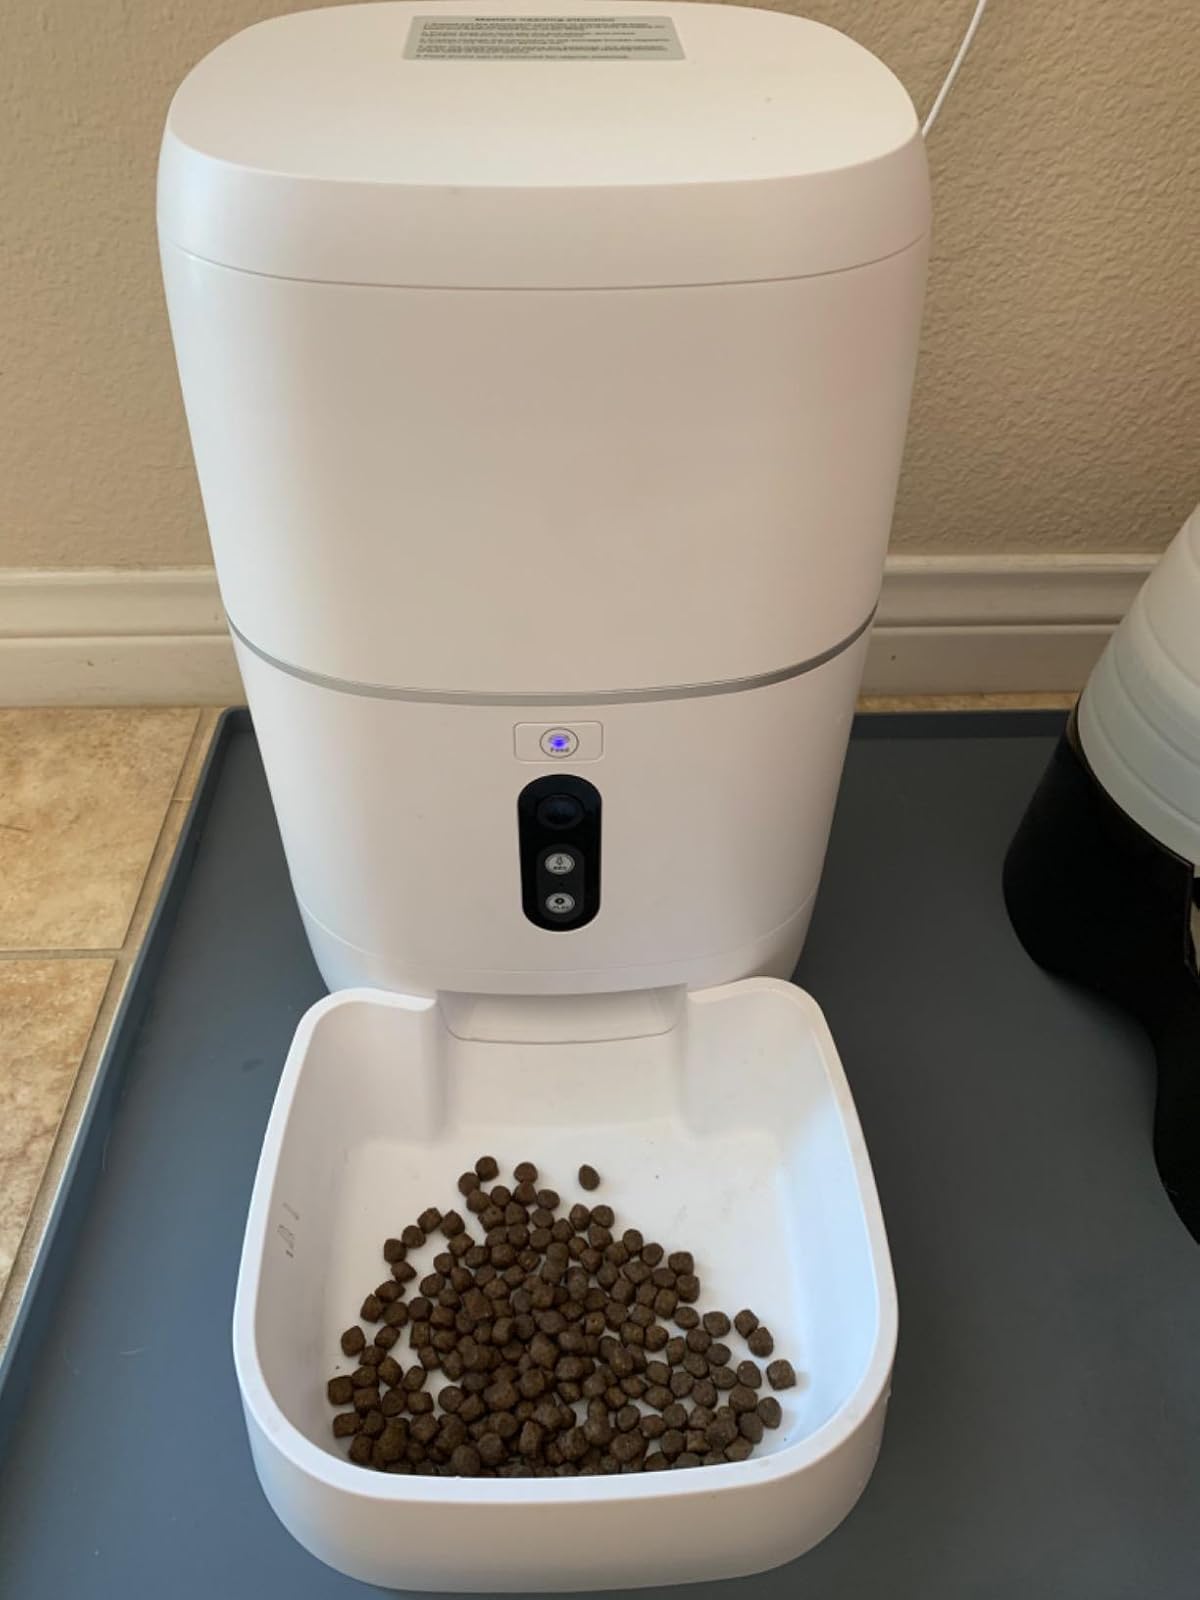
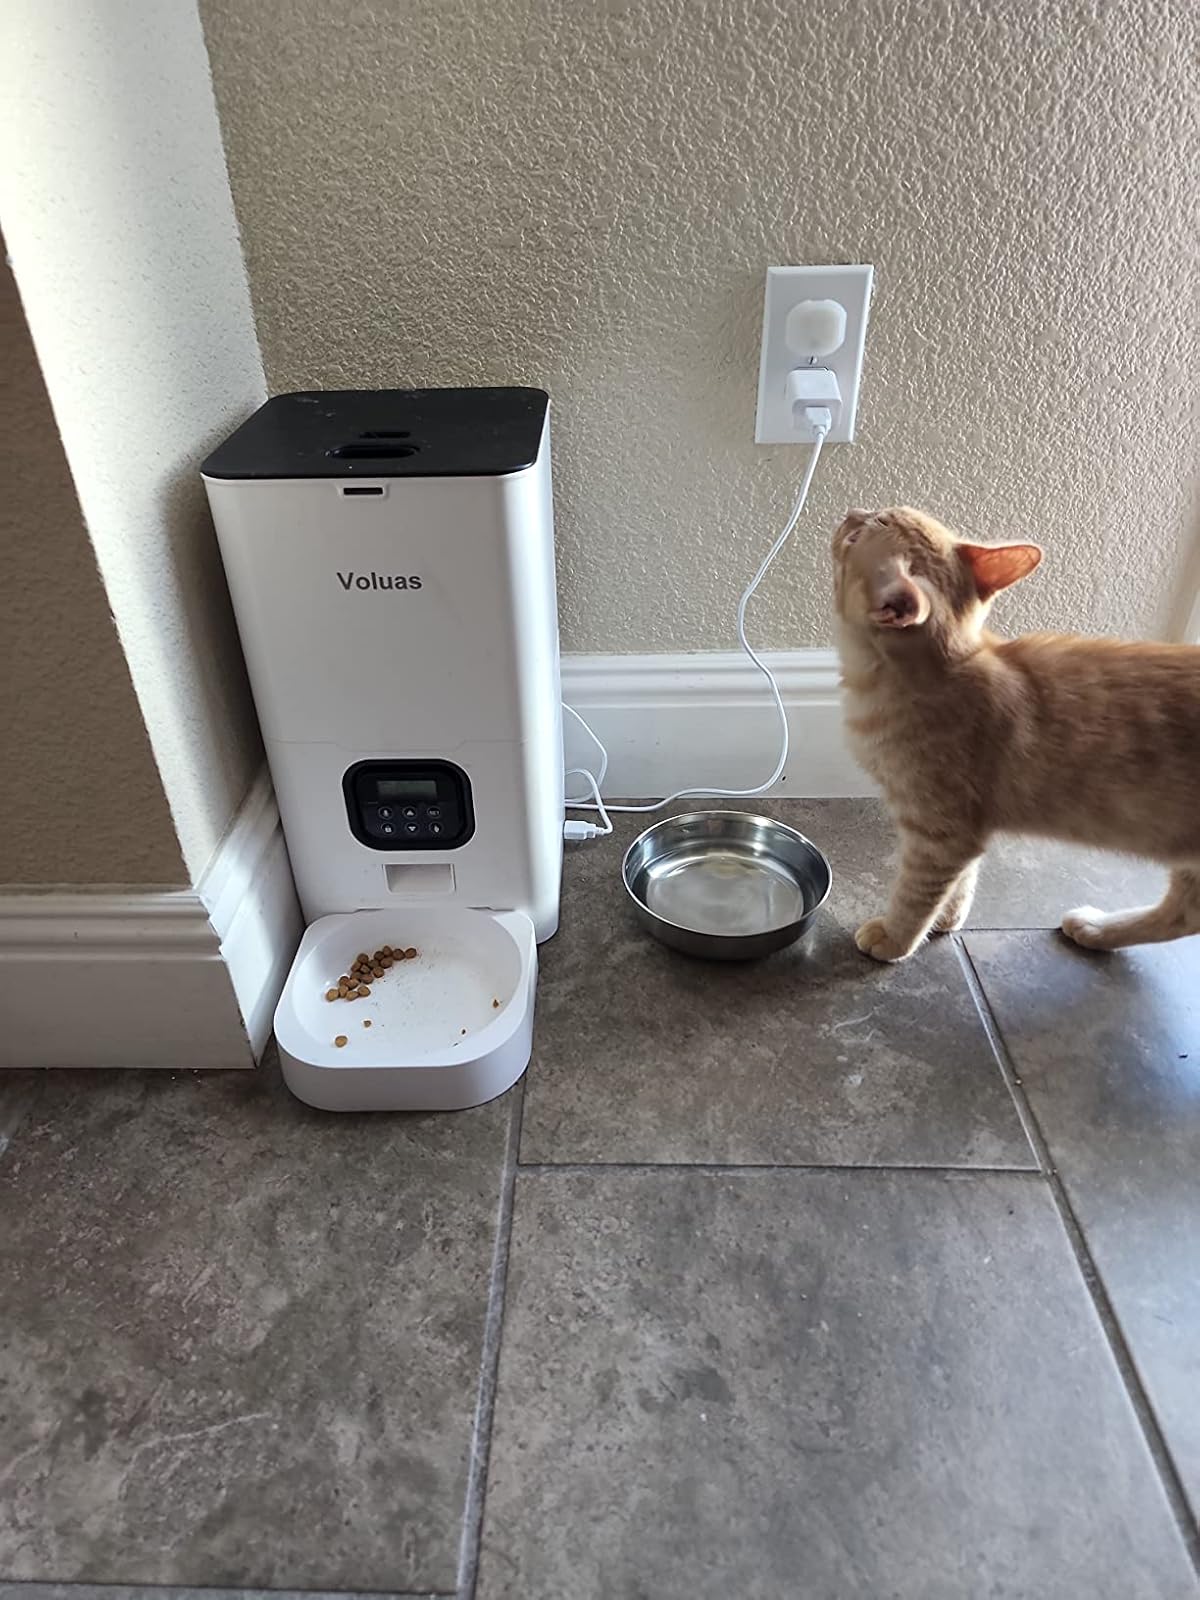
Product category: items_feeder
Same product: no